1999 Malaysian Grand Prix

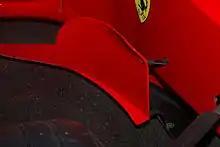
Ferrari F399's bargeboard that caused controversy following the race

Irvine's lead was not big enough for him to stay ahead after his second pit stop. Despite this, Ferrari were sure that Häkkinen would have to stop again, which he did, emerging in fourth place behind Johnny Herbert in the Stewart. Schumacher slowed once again to allow Irvine to retake the lead, while Häkkinen forced his way past Herbert for third.